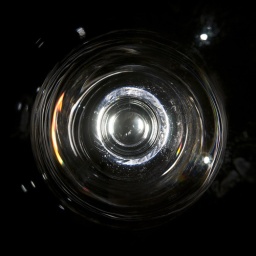
rest glass on top of lens underneath kitchen spot lights. spot meter. shoot. crop.